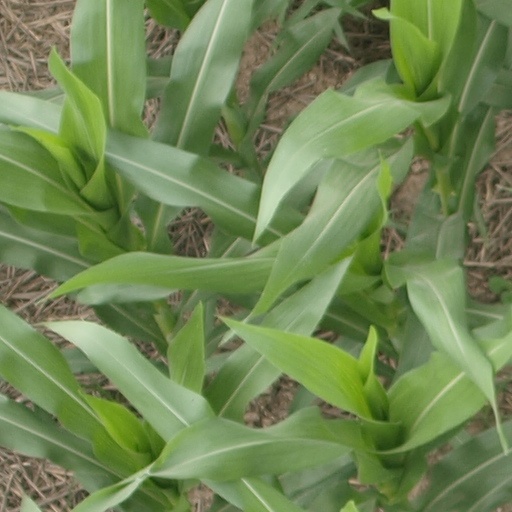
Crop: maize; corn